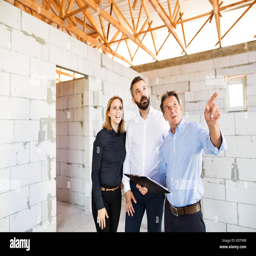
young couple with architect or civil engineer looking at plans of their new house , discussing issues at the construction